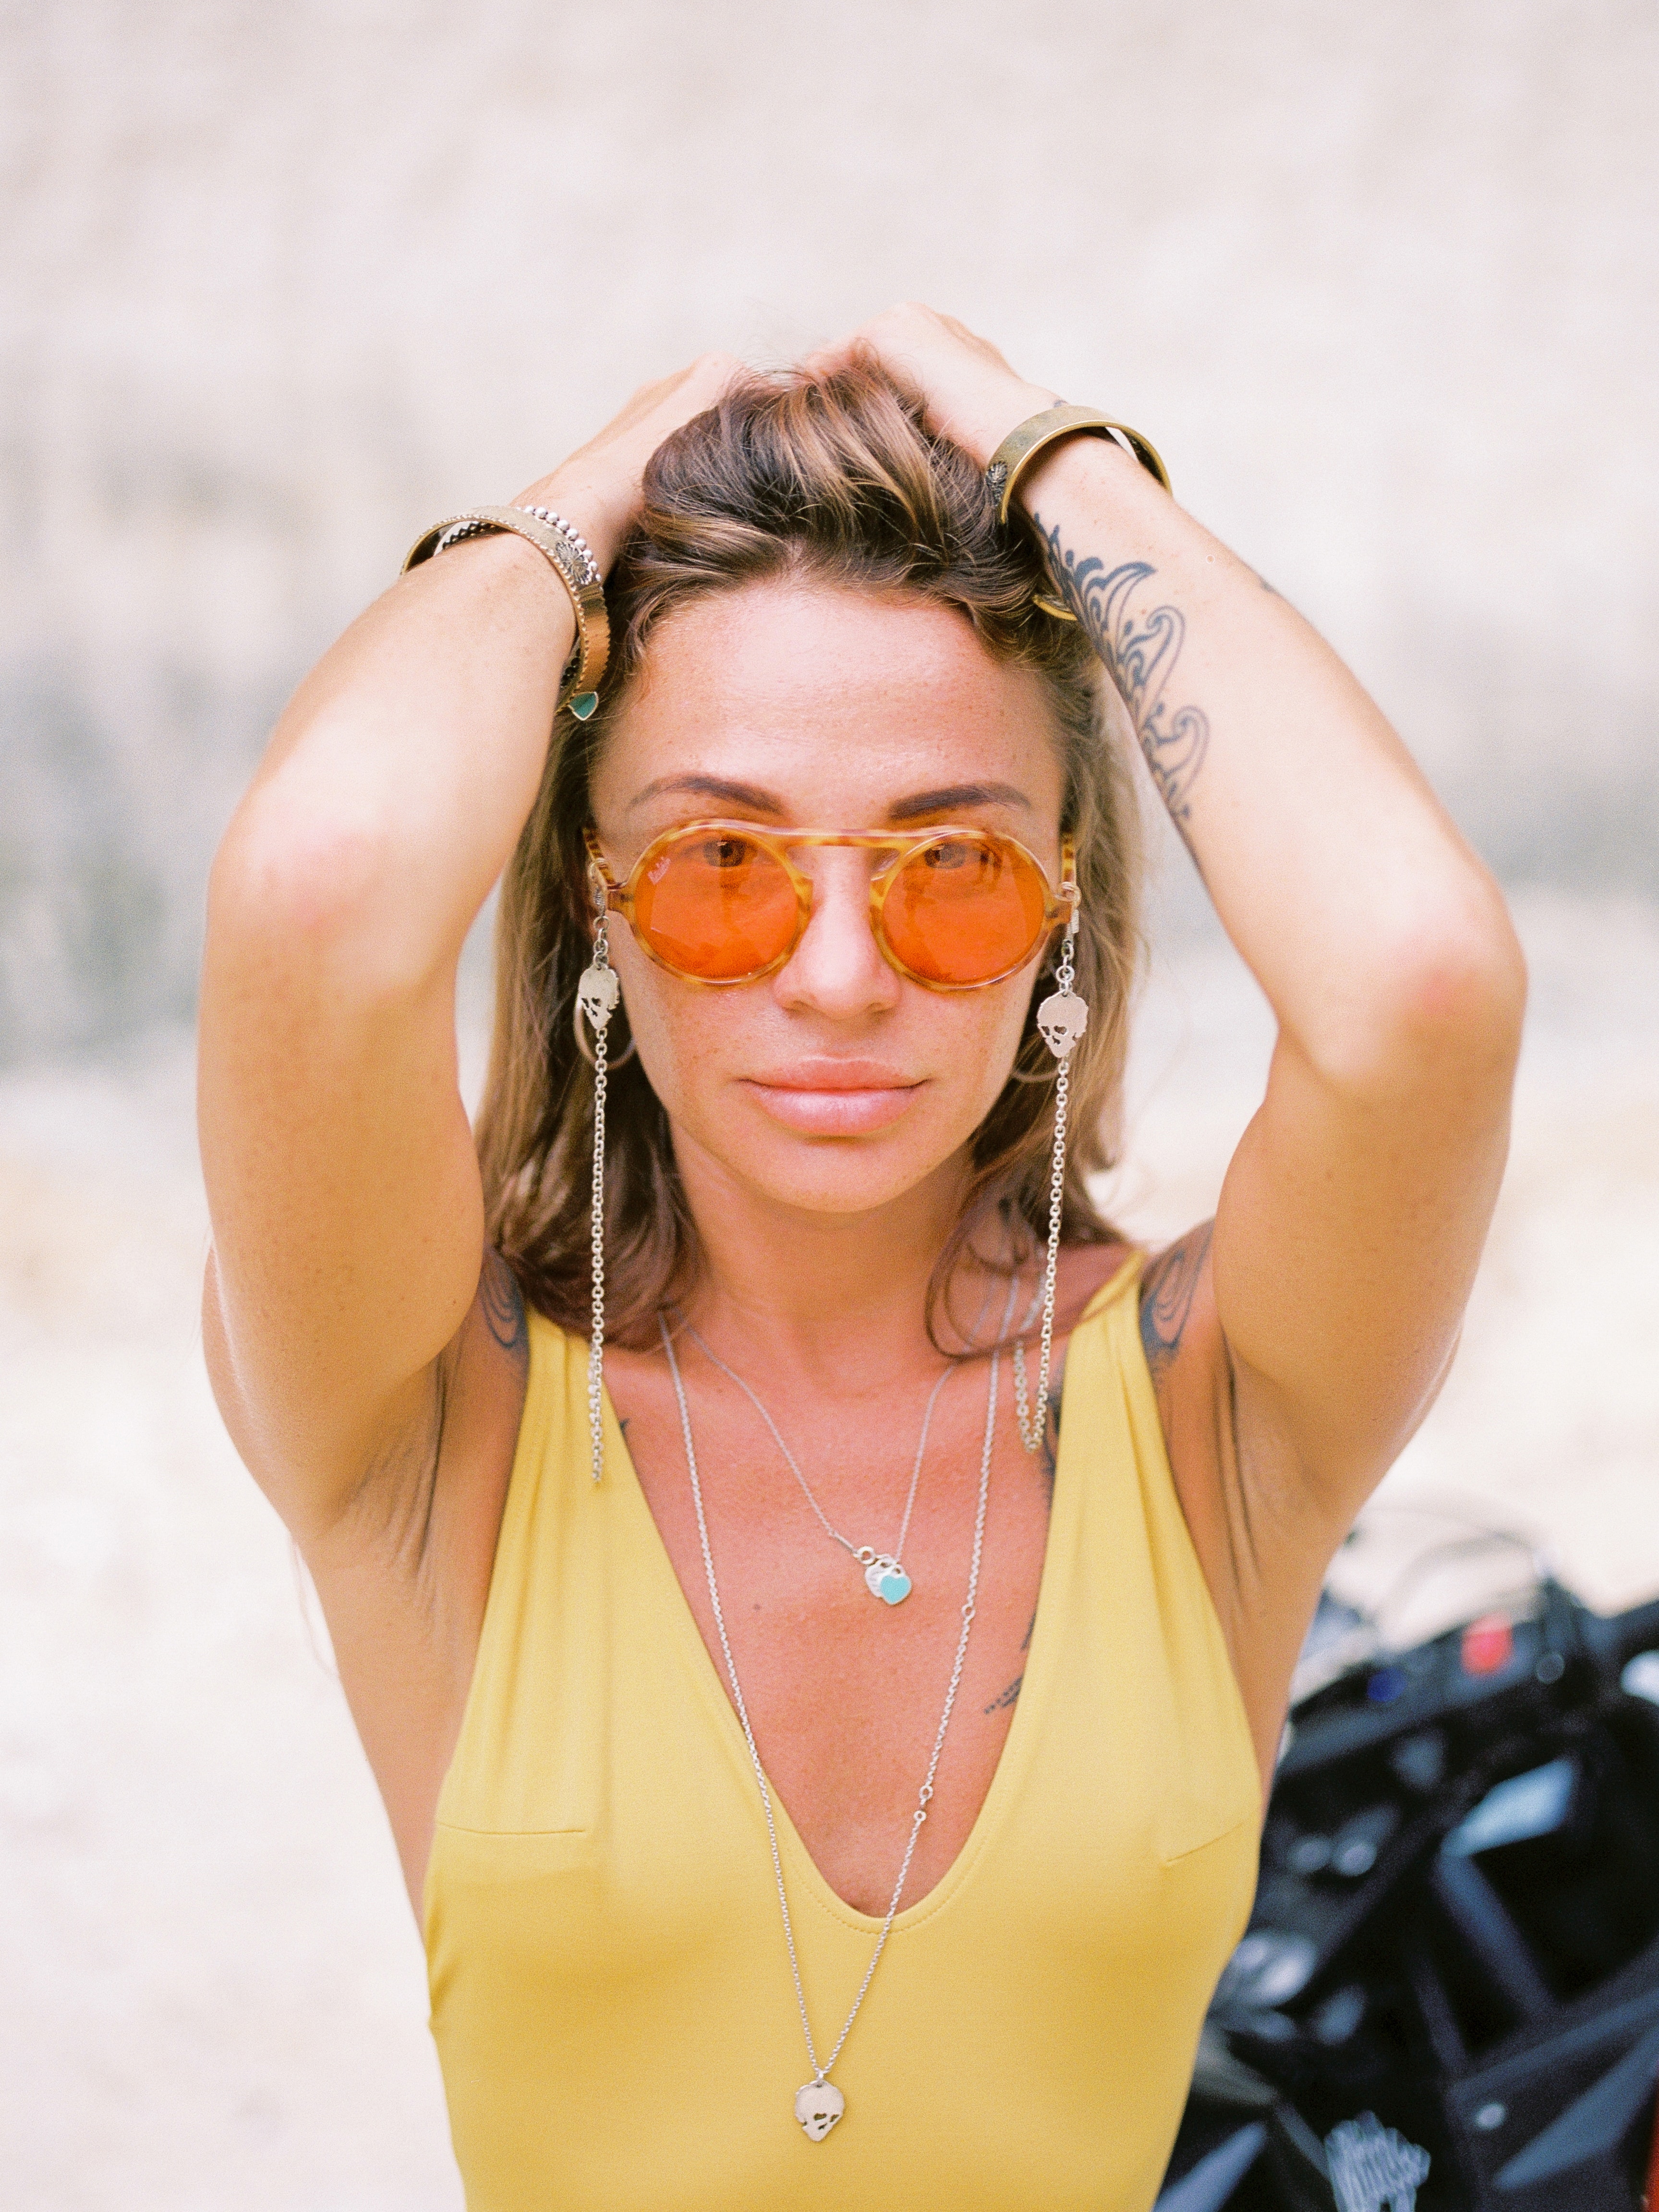
woman, glasses, vision care, goggles, sunglasses, eyewear, flash photography, neck, waist, swimwear, gesture, happy, street fashion, thigh, body jewelry, chest, sleeveless shirt, summer, trunk, black hair, necklace, abdomen, undergarment, beauty, electric blue, jewellery, earrings, human leg, leisure, personal protective equipment, blond, brassiere, fashion model, navel, lingerie, grass, landscape, brown hair, fashion accessory, bracelet, bikini, sitting, recreation, fun, vacation, sun tanning, portrait photography, sea, tourism, ocean, photo shoot